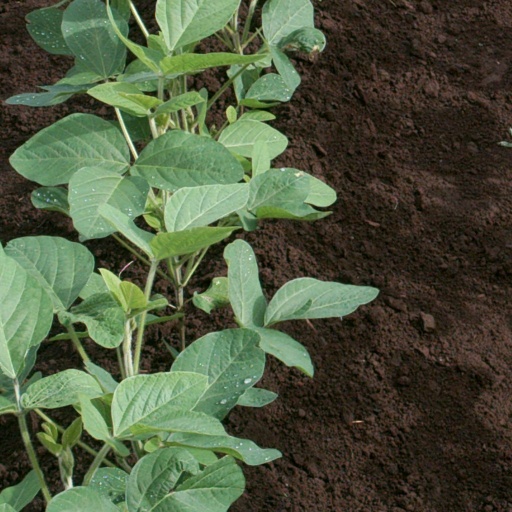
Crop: soybean